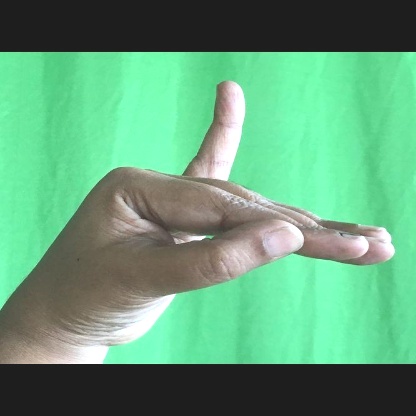
Mudra: Hamsapaksha